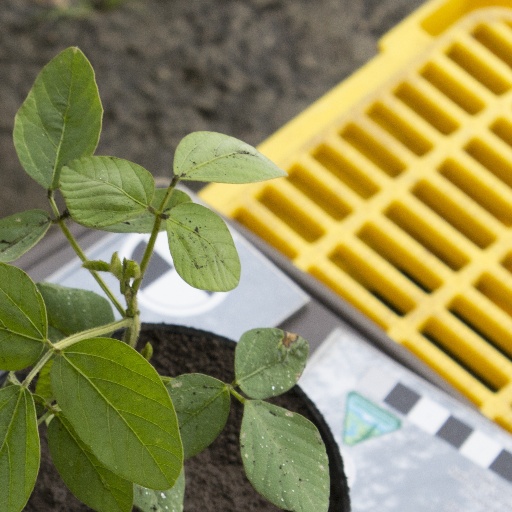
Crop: soybean